Juice

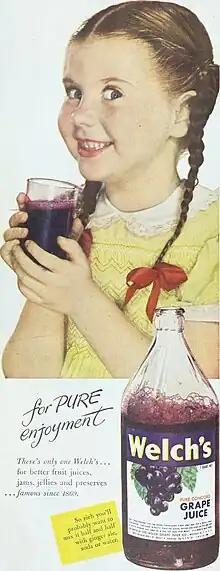
Advertisers often urge parents to buy juice for their children.

Juices are often consumed for their perceived health benefits. For example, orange juice with natural or added vitamin C, folic acid, and potassium. Juice provides nutrients such as carotenoids, polyphenols, and vitamin C that offer health benefits.